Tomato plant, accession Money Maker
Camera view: tilt-top (135 deg); turntable rotation: 210 degrees
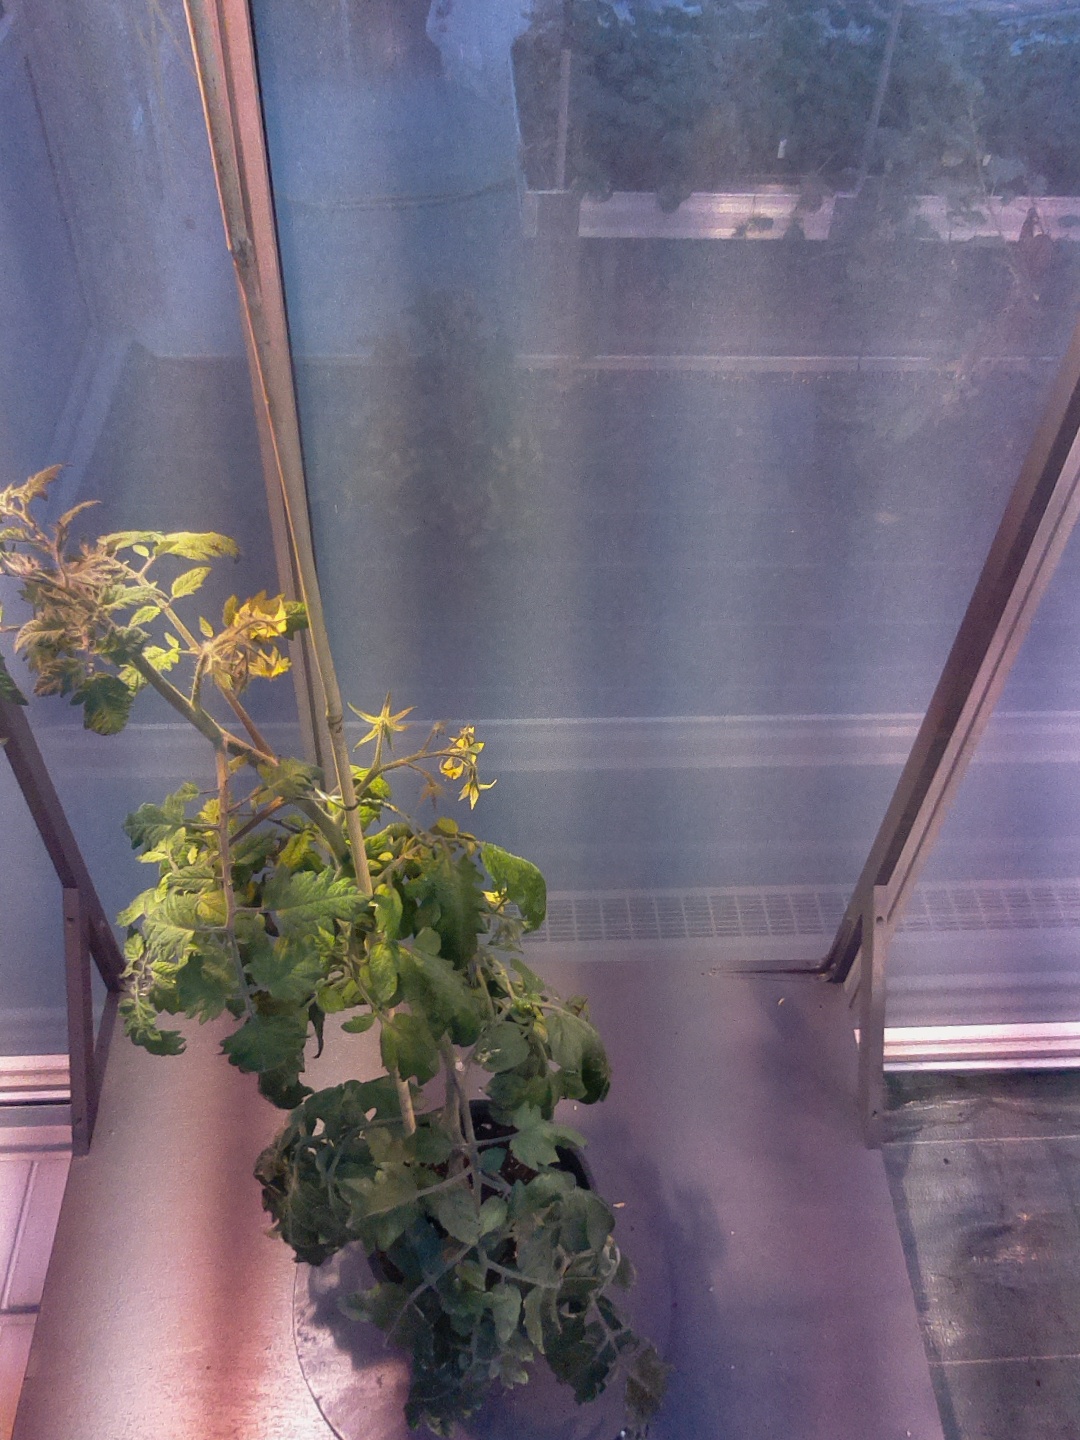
BBCH growth stage 70: Fruits at the main stem or branches visibles